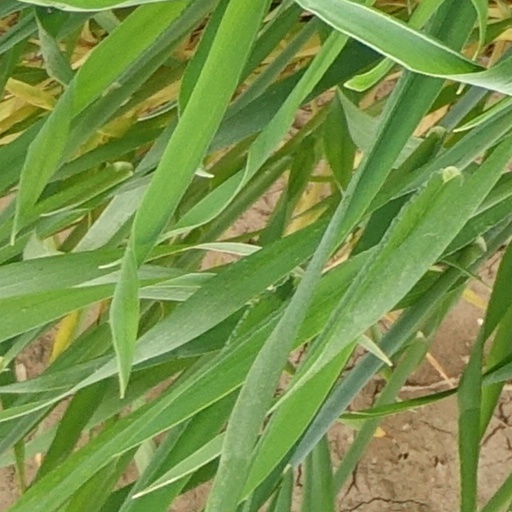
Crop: wheat